Lake Benmore

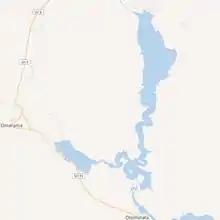
Map showing the shape of Lake Benmore, with the Ahuriri arm coming from the west and the Haldon arm coming from the north

The lake has an area of about 75 km² and a maximum depth of 90 meters. The lake consists of two arms: the Haldon arm, fed mainly by the Tekapo, Pukaki and Twizel rivers, and the Ōhau Canal; and the Ahuriri Arm, fed mainly by the Ahuriri River. Immediately downstream is Lake Aviemore.